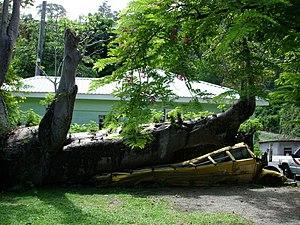
Un baobab tombé sur un autobus lors du passage d'un ouragan en 1979. Roseau, Dominique.